The Girl Is in Trouble

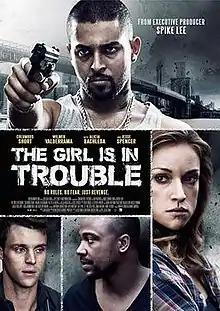
Theatrical release poster

The Girl Is in Trouble is a 2015 American thriller film co-produced and directed by Julius Onah, who co-wrote it with Mayuran Tiruchelvam. It stars Columbus Short, Wilmer Valderrama, Paz de la Huerta, Alicja Bachleda, and Jesse Spencer.